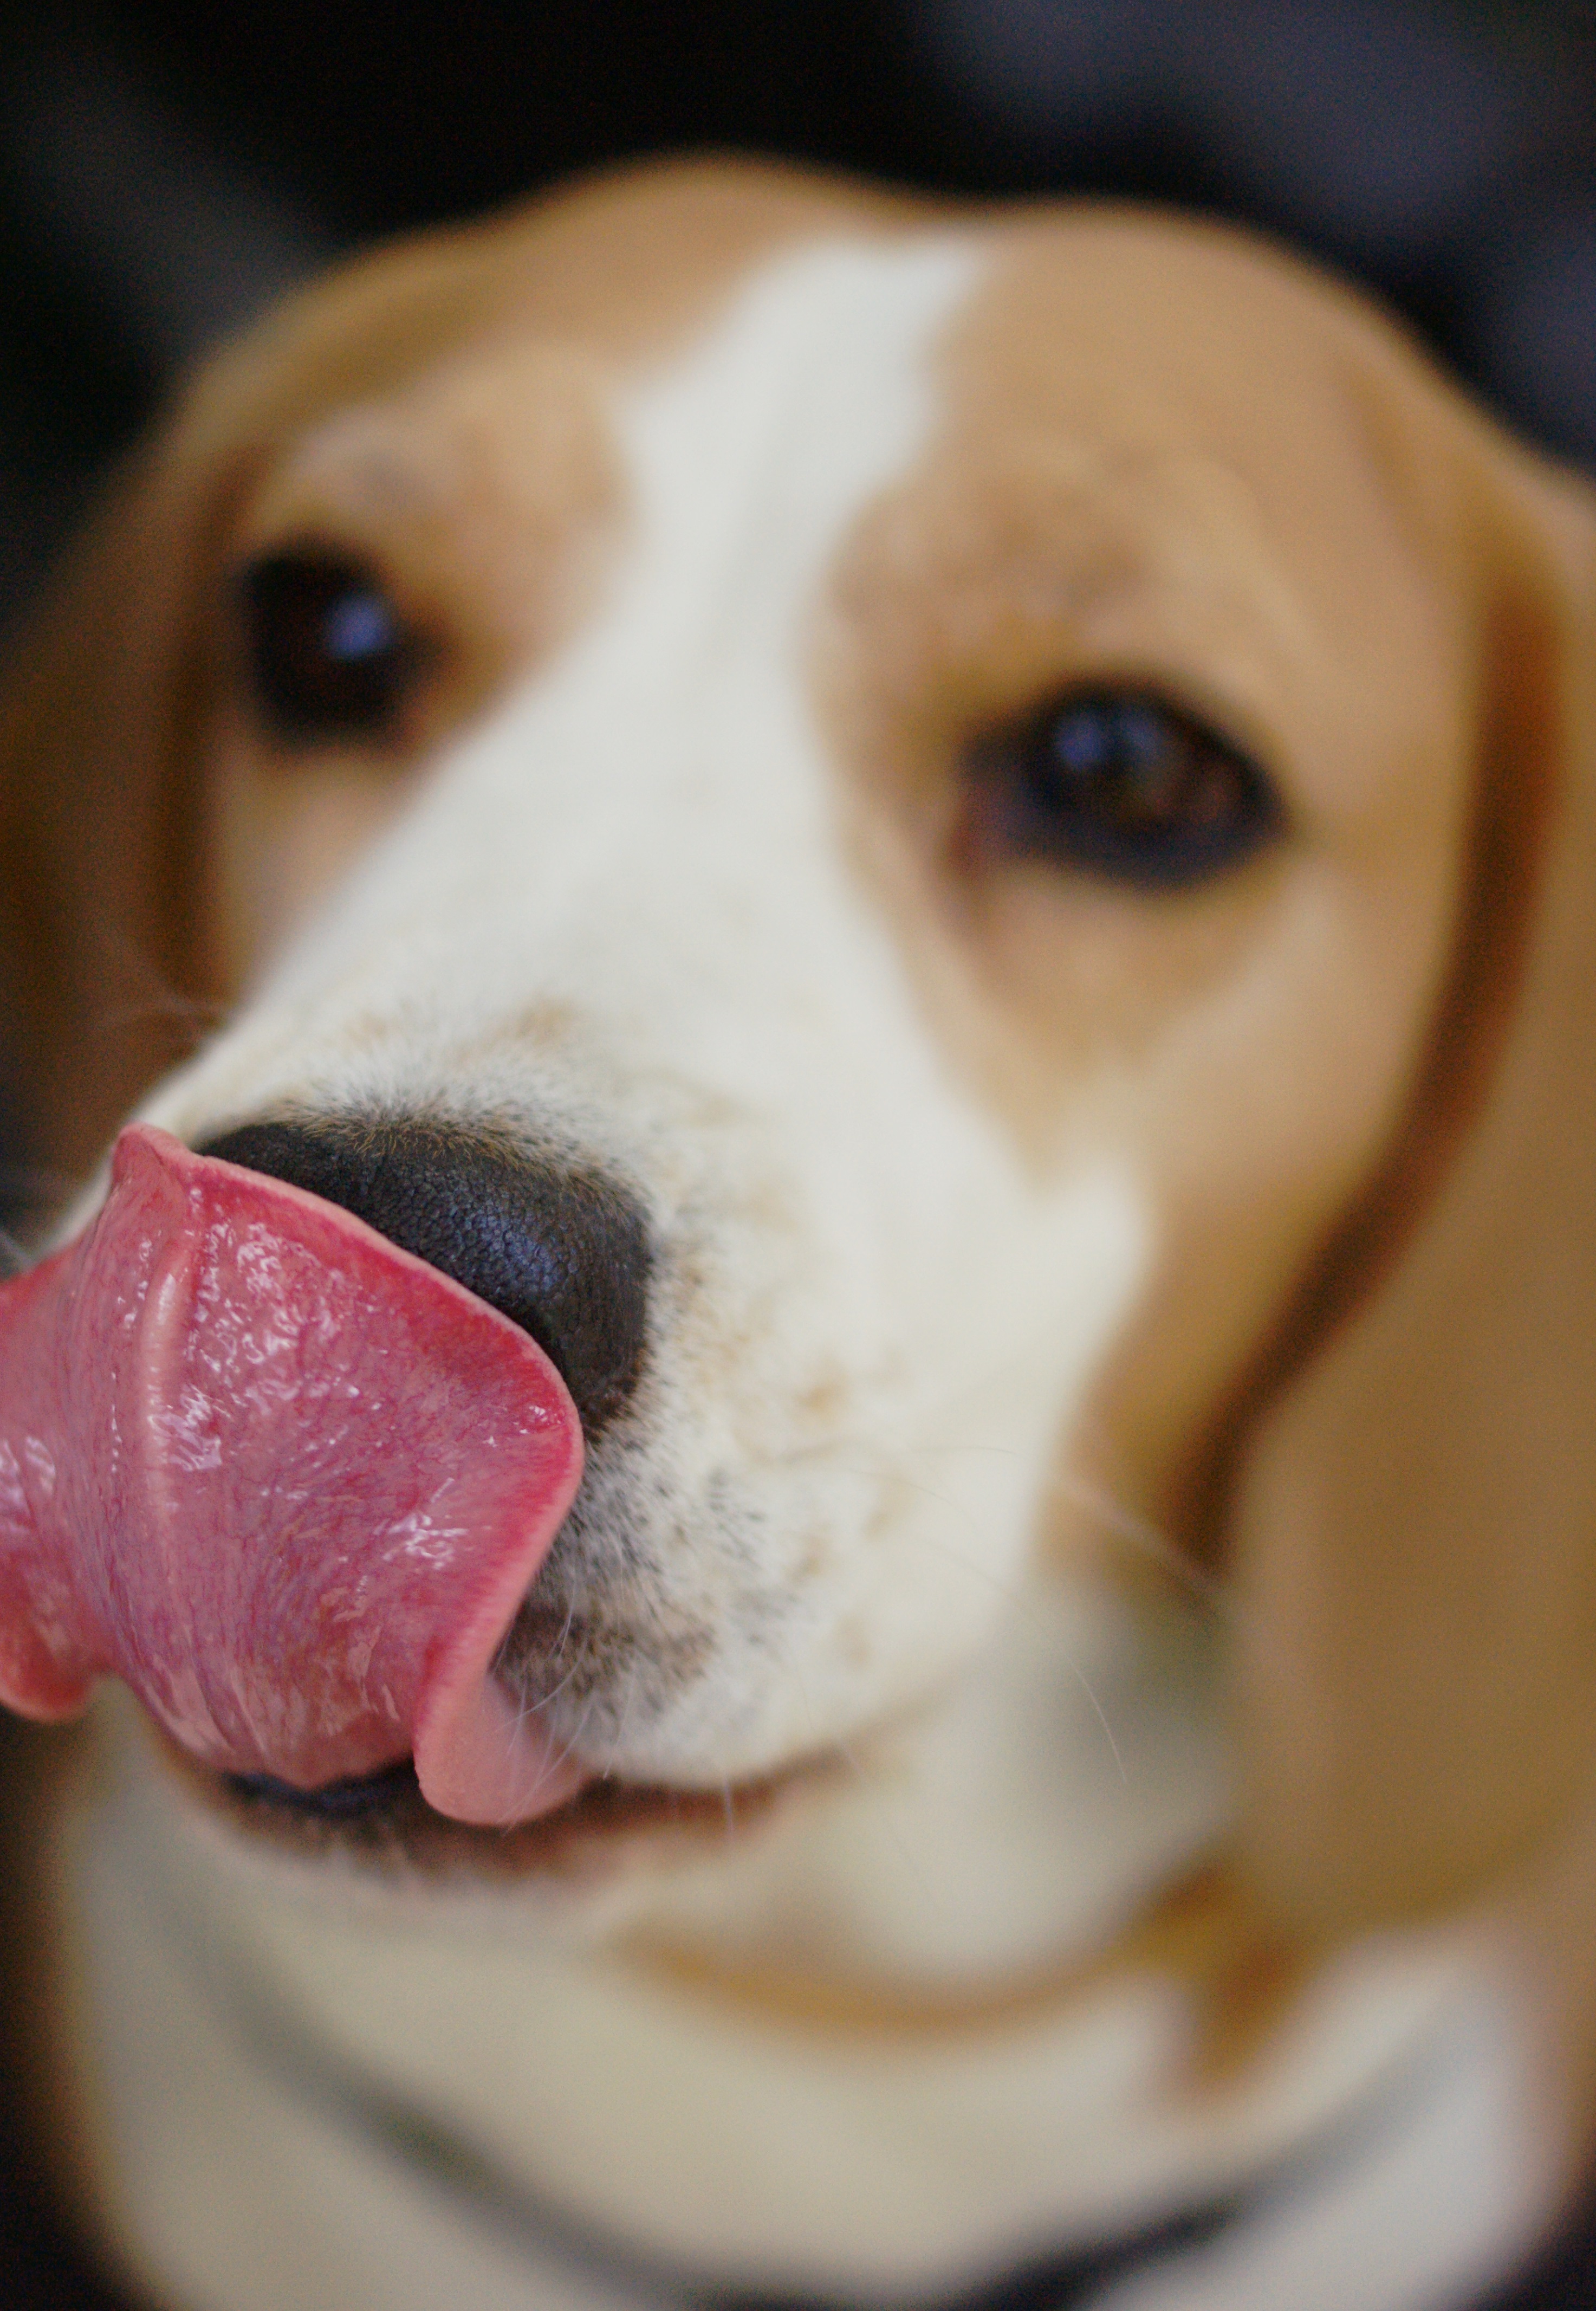
puppy, dog, animal, mammal, hound, close up, nose, eye, skin, vertebrate, organ, beagle, doggy, language, the nose, a friend of man, muzzles, barks, dog like mammal